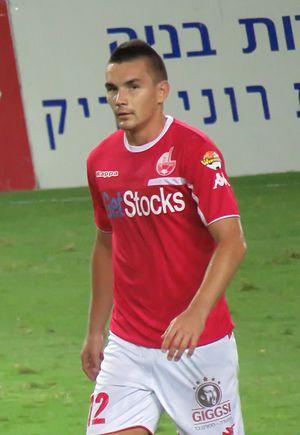
Ovidiu Ştefan Hoban, né le 27 décembre 1982 à Baia Mare, est un footballeur international roumain qui joue pour le CFR Cluj. Il joue au poste de milieu de terrain défensif.